Hungarian–Ottoman War (1437–1442)

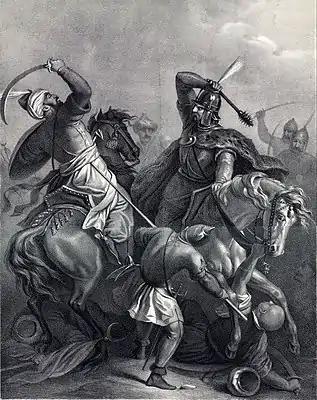
John Hunyadi in battle against the Ottomans

Despite efforts by King Władysław III of Poland envoy to halt the siege, Sultan Murad intensified his attacks, both on land and water. However, the defenders' skill and determination once again prevailed, repelling the Ottoman forces with devastating losses. The sultan, faced with mutiny among his troops, eventually ordered a retreat, concealing the defeat by offering to hand over Belgrade voluntarily as a sign of friendship. With the failed siege behind him, Sultan Murad returned to Adrianople from Belgrade with a host of captives, marking a significant setback in his campaign. Following the conflict at Szeged, John Hunyadi refrained from direct involvement in the recent internal disputes. King Władysław entrusted him with the defense of the southern regions, appointing him as Ban of Severin, Count of Temes, and Voivode of Transylvania, while also assigning him the role of Captain of the Plains. In light of his new responsibilities, Hunyadi established his main headquarters at Belgrade, which faced constant harassment from Ottoman forces in the surrounding area. Despite frequent incursions, Hunyadi successfully repelled the invaders, even as some of their raiding parties crossed the Sava and Danube rivers.